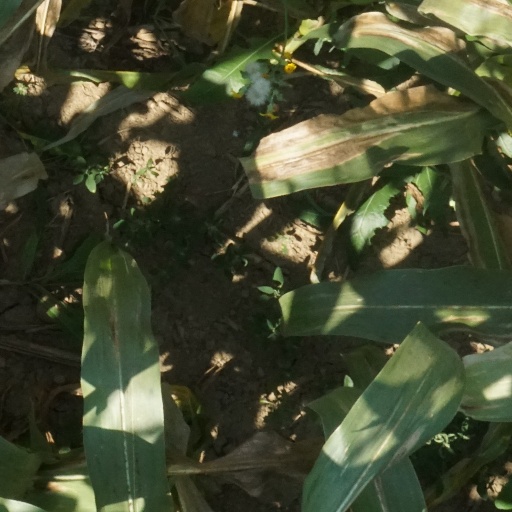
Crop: maize; corn